Bubble and squeak

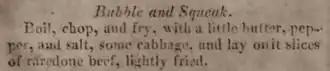
Maria Rundell's recipe, 1806

The dish as it is made in modern times differs considerably from its first recorded versions, in which cooked beef was the main ingredient and potatoes did not feature. The earliest-known recipe is in Maria Rundell's "A New System of Domestic Cookery", published in 1806. It consists wholly of cabbage and rare roast beef, seasoned and fried. This method is followed by William Kitchiner in his book "Apicius Redivivus, or The Cook's Oracle" (1817); in later editions he adds a couplet at the top of his recipe: